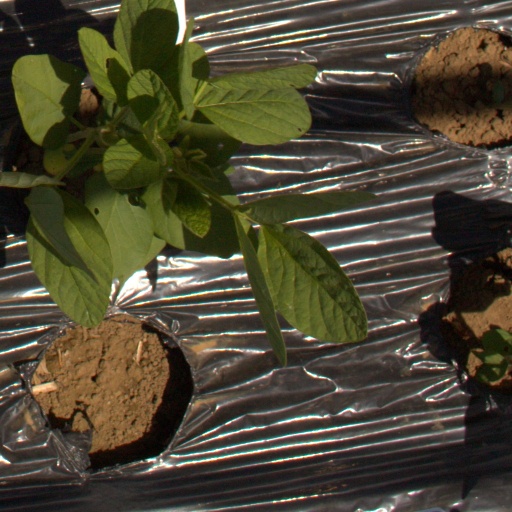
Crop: Jerusalem artichoke